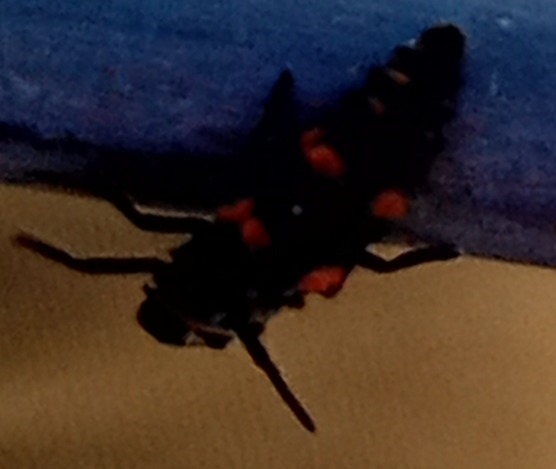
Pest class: predators